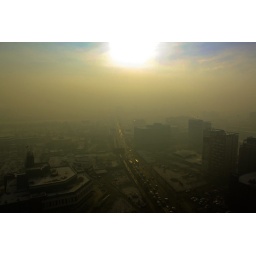
The smoke under a blue sky